Suspension (2007 film)

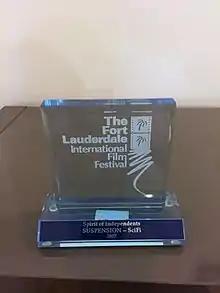
Ft Lauderdale Film Festival Spirit of the Independents Award presented to the producers of the Independent Film "Suspension" (2007)

MetroActive - "Alec Joler and Ethan Shaftel's finely made science-fiction/tragic-monster story takes a well-worn gimmick—a device that can freeze time—and comes up with an intelligent new angles on it."